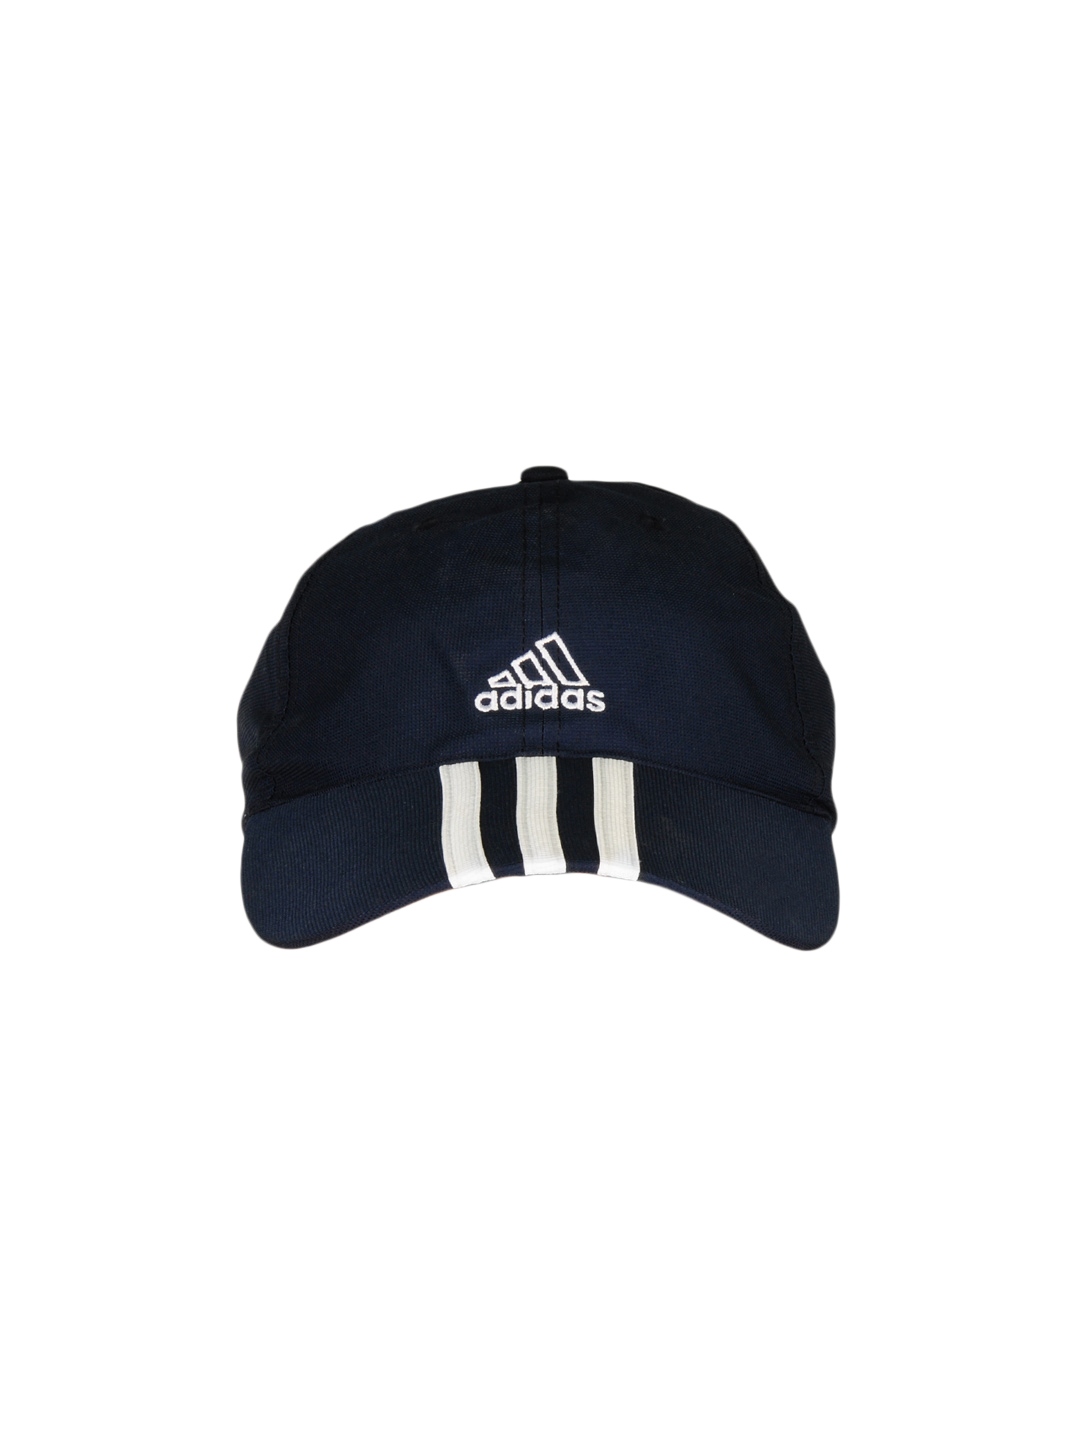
ADIDAS Unisex Polyester Navy Blue Cap
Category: Accessories / Headwear / Caps
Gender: Unisex
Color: Navy Blue
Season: Summer 2012
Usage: Casual